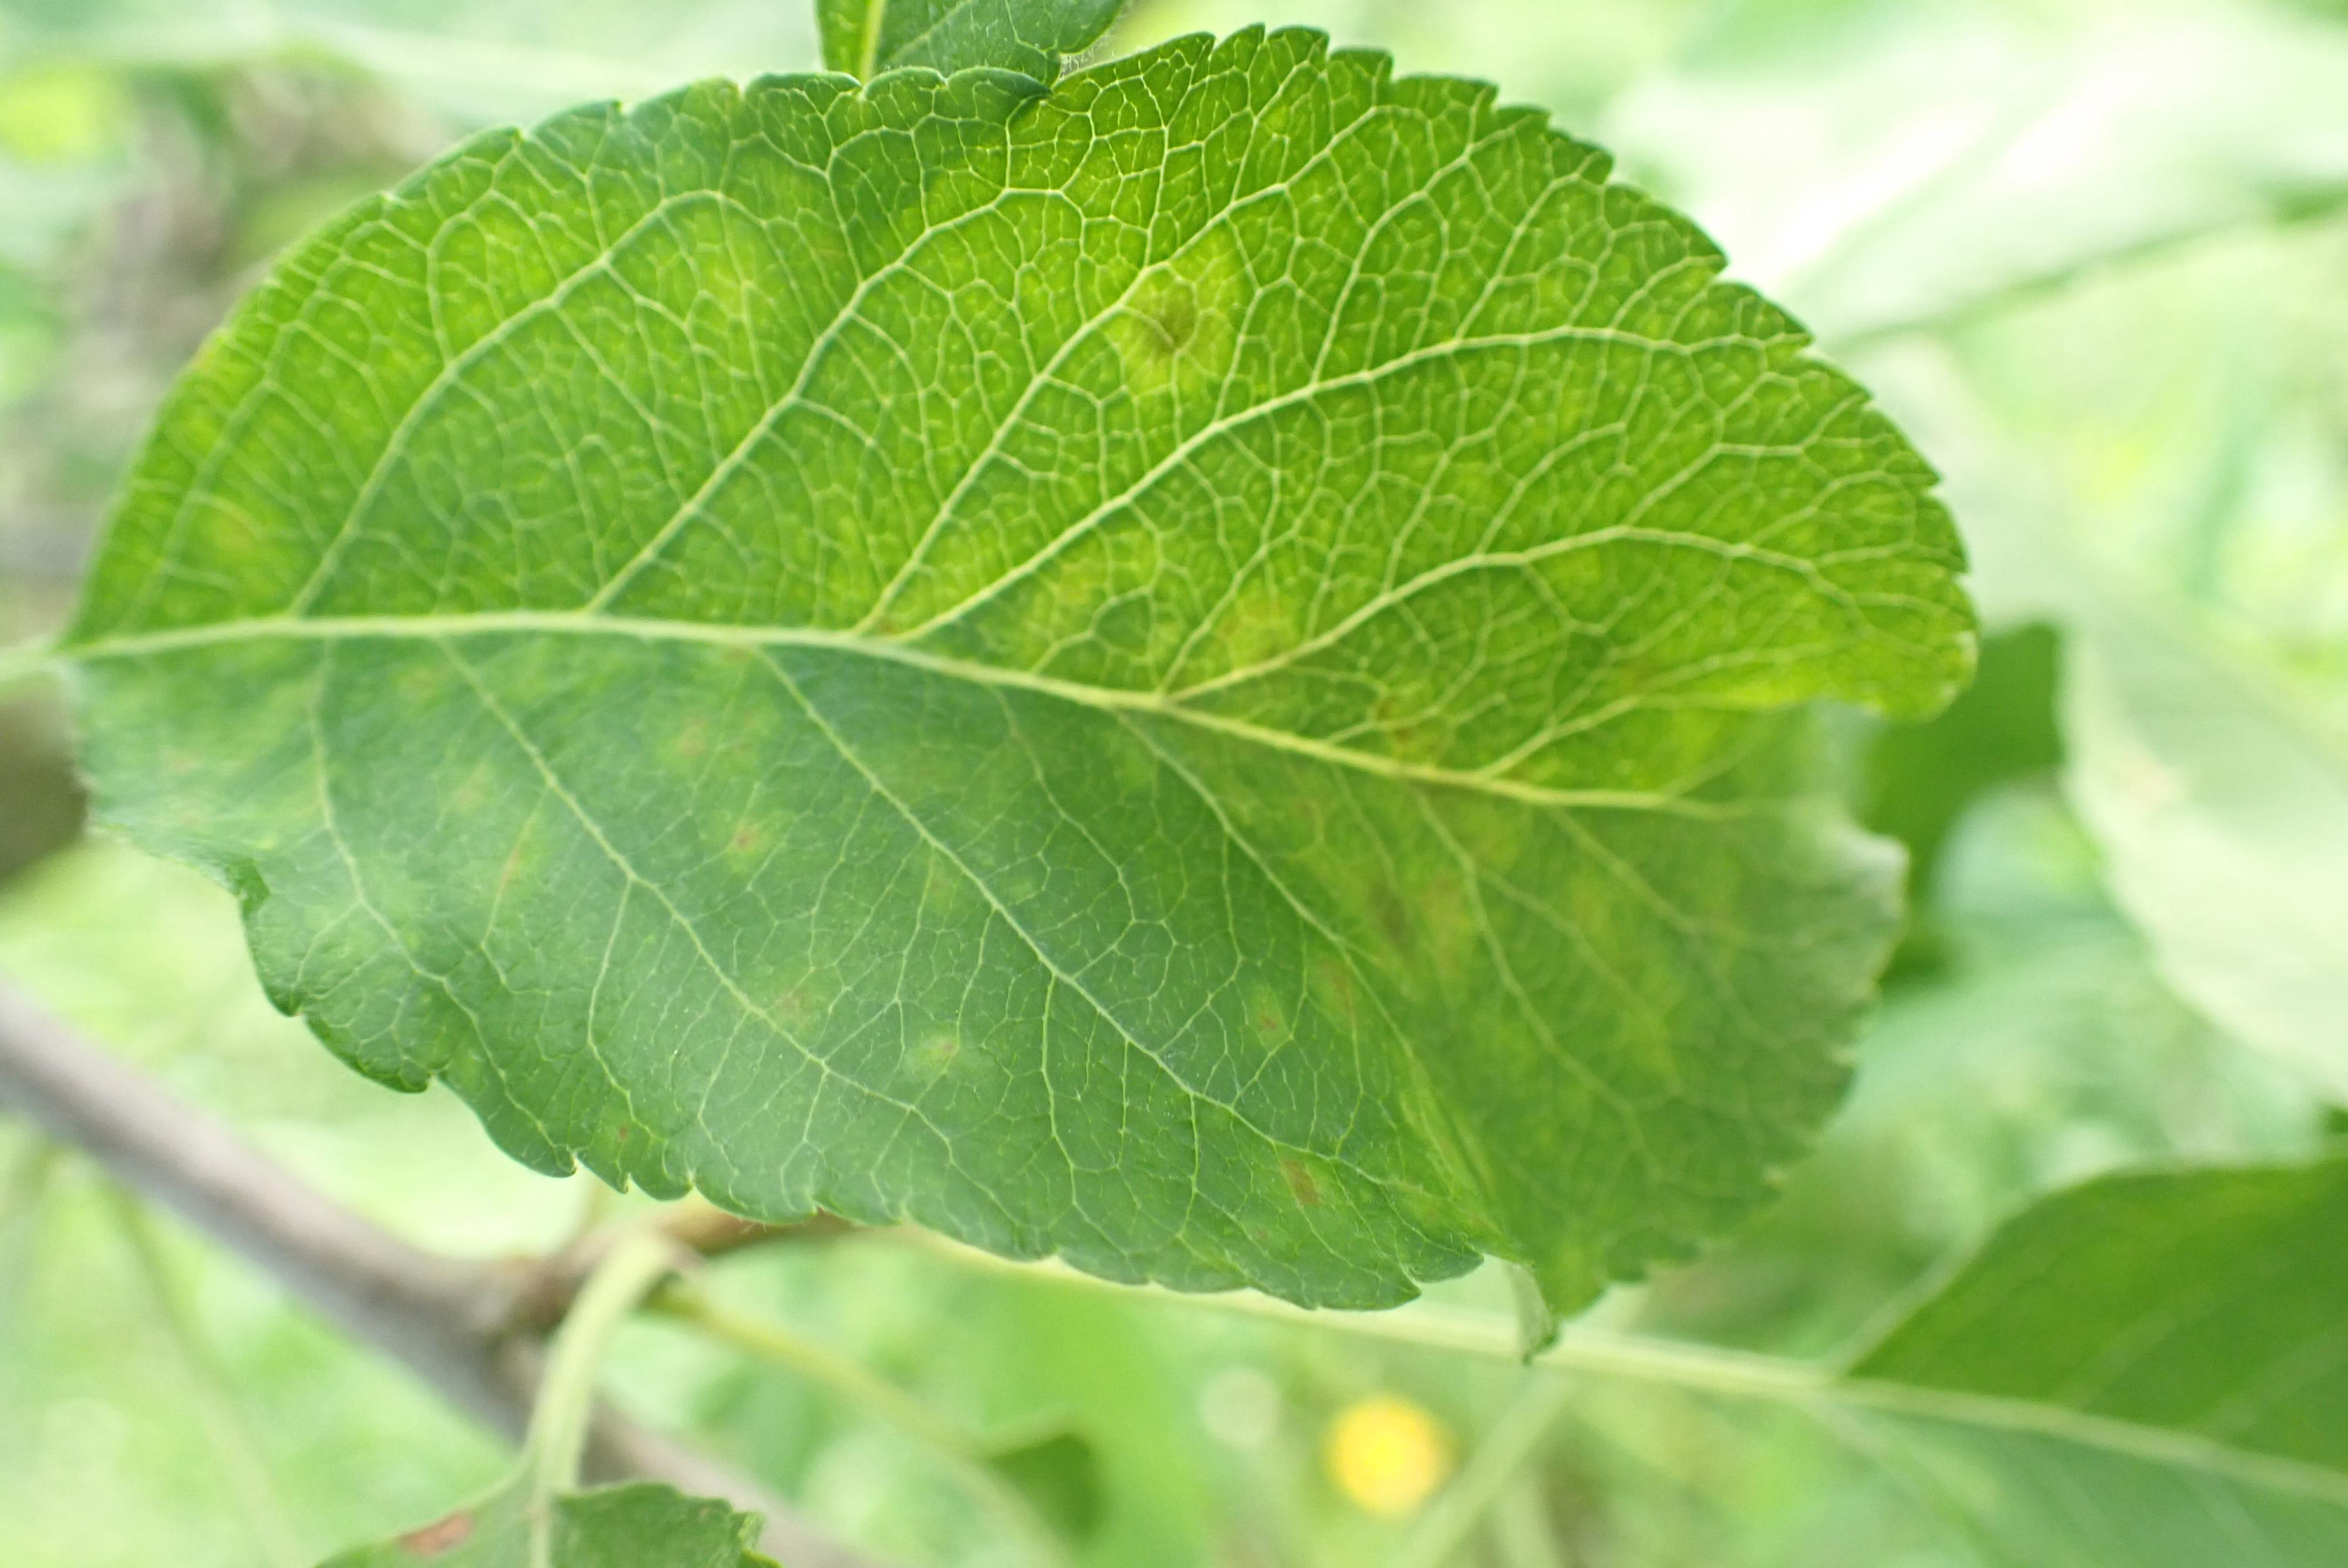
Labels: scab